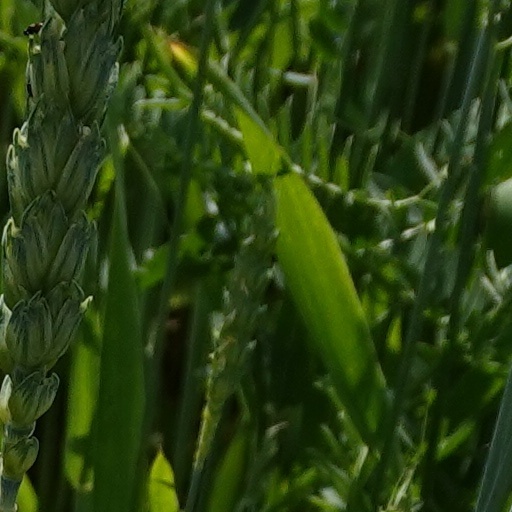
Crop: wheat